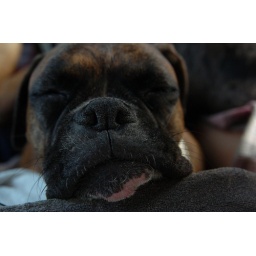
After a long day of splashing in the ocean and chasing birds and riding on ferries she was tuckered out.